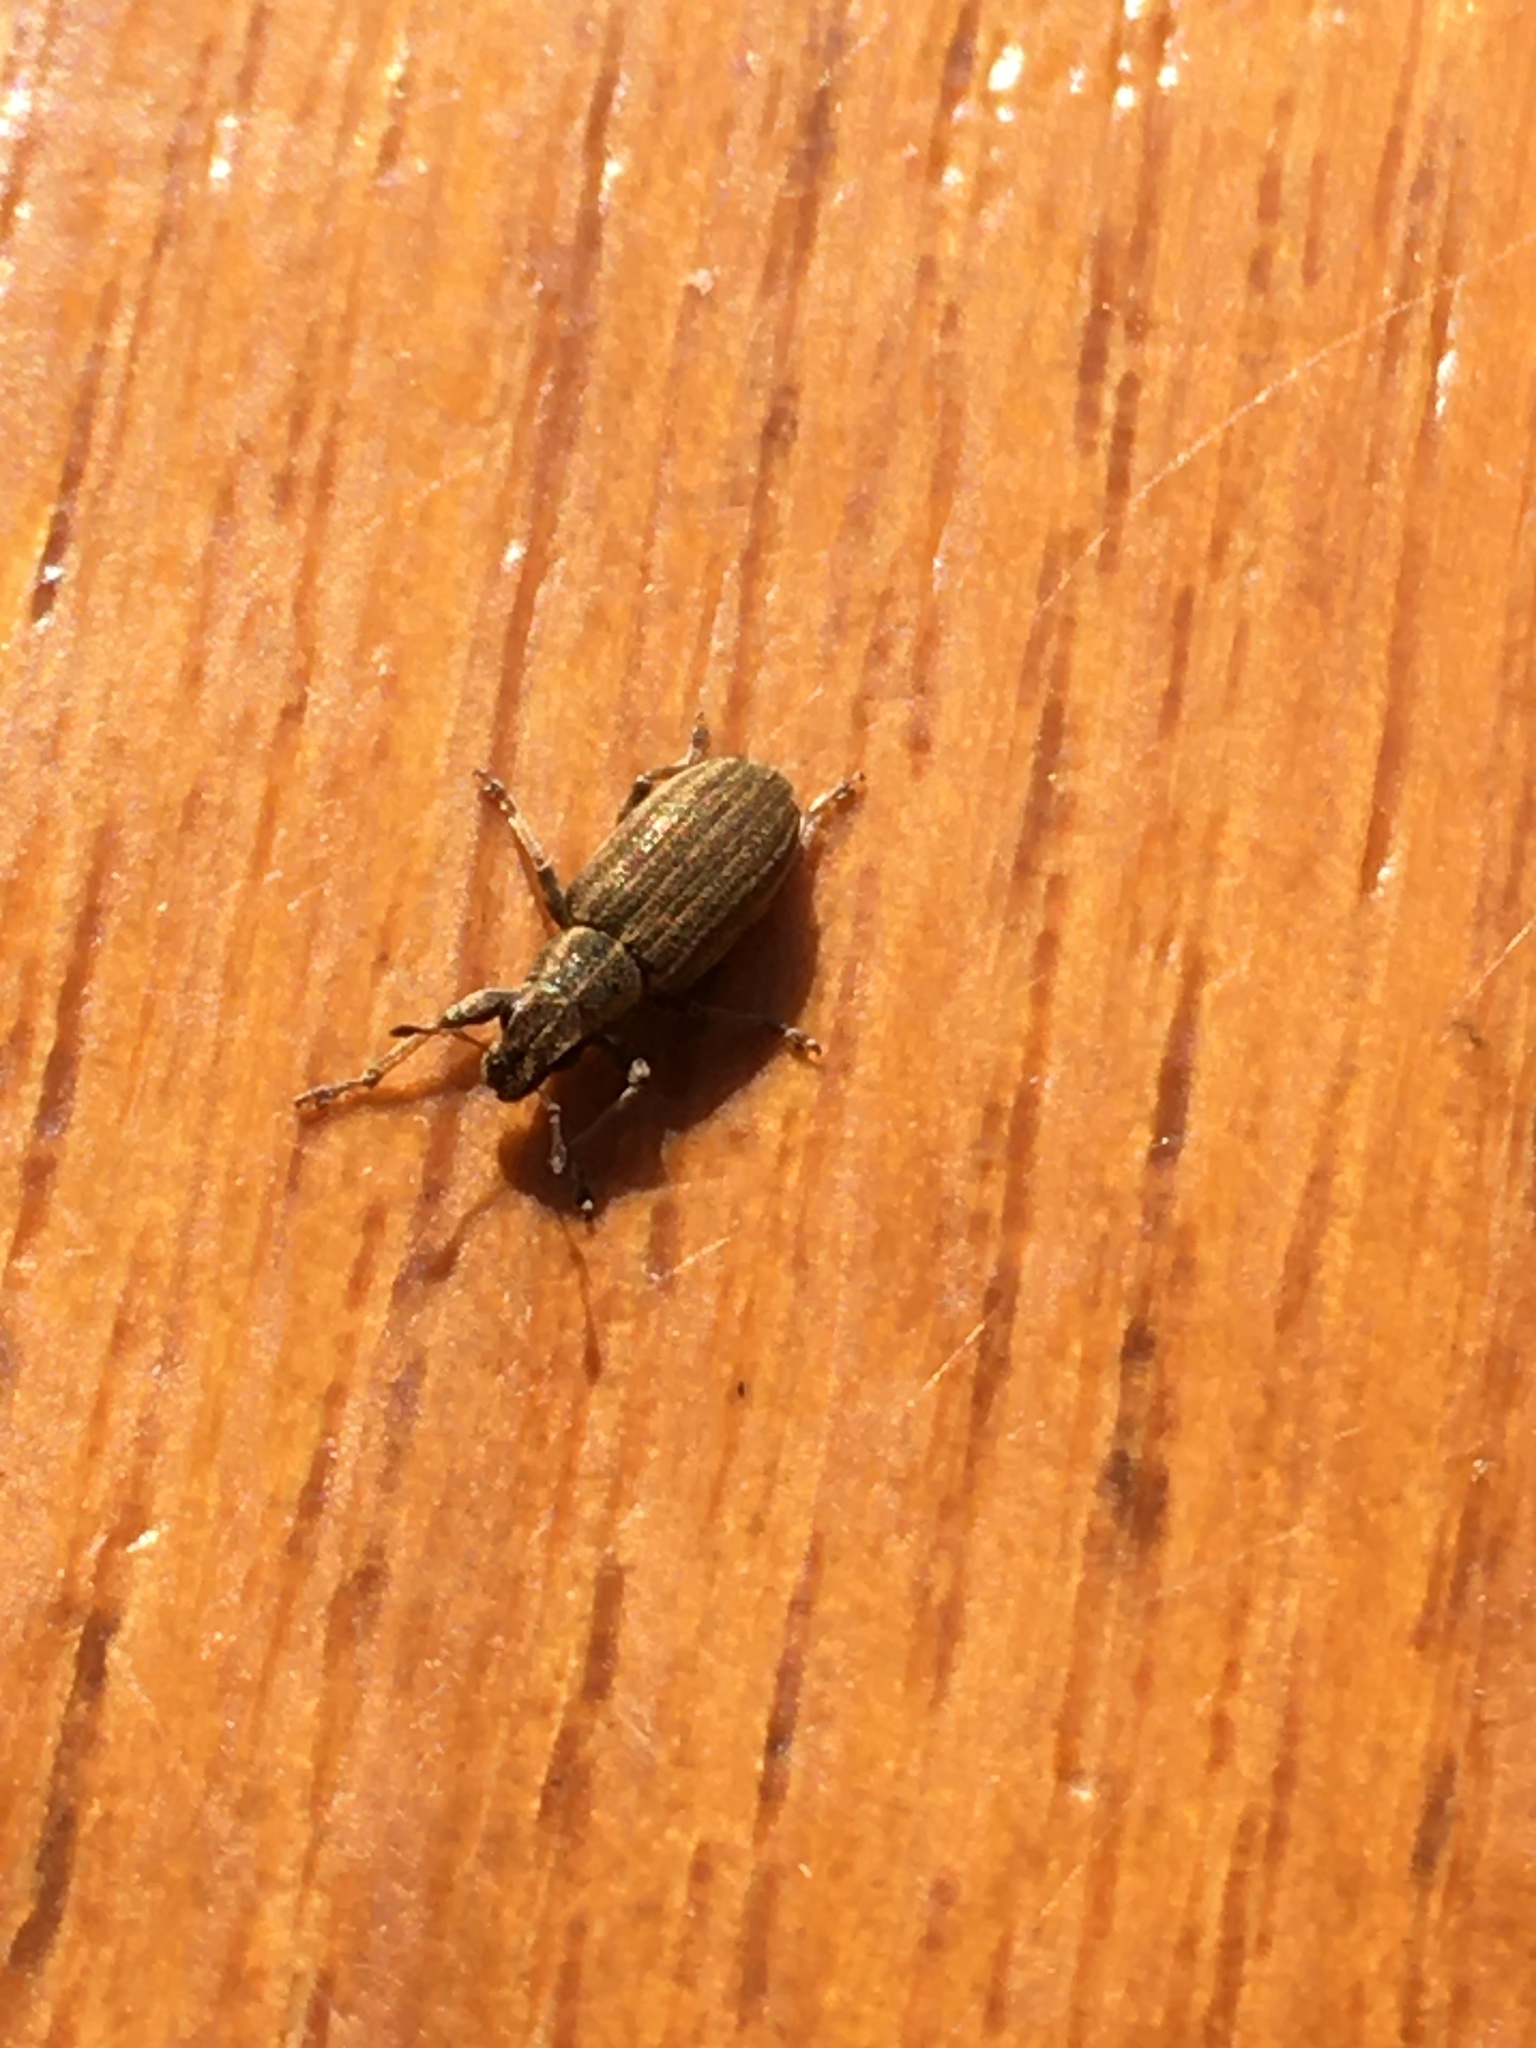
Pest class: pea_leaf_weevil